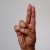
The image shows a hand gesture representing the letter 'U' in Indian Sign Language.